Posnjakite

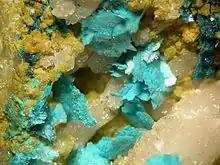
Posnjakite from Špania Dolina in Slovakia

Posnjakite is a hydrated copper sulfate mineral. It was discovered in the Tungsten deposit of Nura-Taldy in Karaganda Region in Kazakhstan and described in 1967 by Aleksandr Ivanovich Komkov (1926–1987) and Yevgenii Ivanovich Nefedov (1910–1976) and named after geochemist Eugene Valdemar Posnjak (1888–1949).